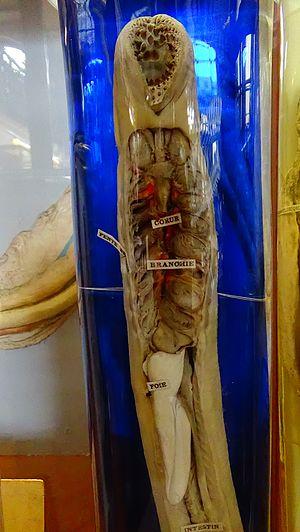
Petromyzon marinus - grande lamproie - appareil digestif, respiratoire et genital - mnhn Paris
La lamproie marine est une espèce d'agnathes. Elle vit dans l'Atlantique Nord et est trouvée sur les littoraux atlantiques de l'Europe et d'Amérique du Nord, ainsi qu'en Méditerranée occidentale, et en Amérique du Nord dans les Grands Lacs.